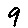
Label: 9